Sinja Kraus

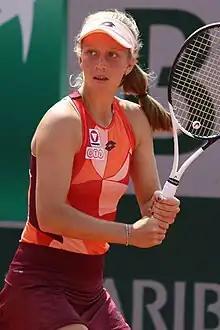
Kraus at the 2023 French Open

She has career-high WTA rankings of world No. 151 in singles, achieved in May 2023, and No. 303 in doubles, attained in December 2023.